Night Rider (2022 film)

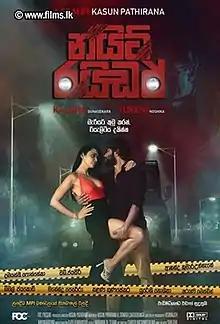

Night Rider is a 2022 Sri Lankan Sinhala thriller film directed and produced by Kasun Pathirana in his directorial debut. The film stars Kalana Gunasekara and Yureni Noshika in lead roles, whereas W. Jayasiri and Mahendra Perera made supportive roles. The theme of the film revolves around a series of unexpected events that a taxi driver in Colombo has to face when a journalist gets into his car and a political mob follows her, and this taxi driver has to face many unexpected events to protect her from the political gang.